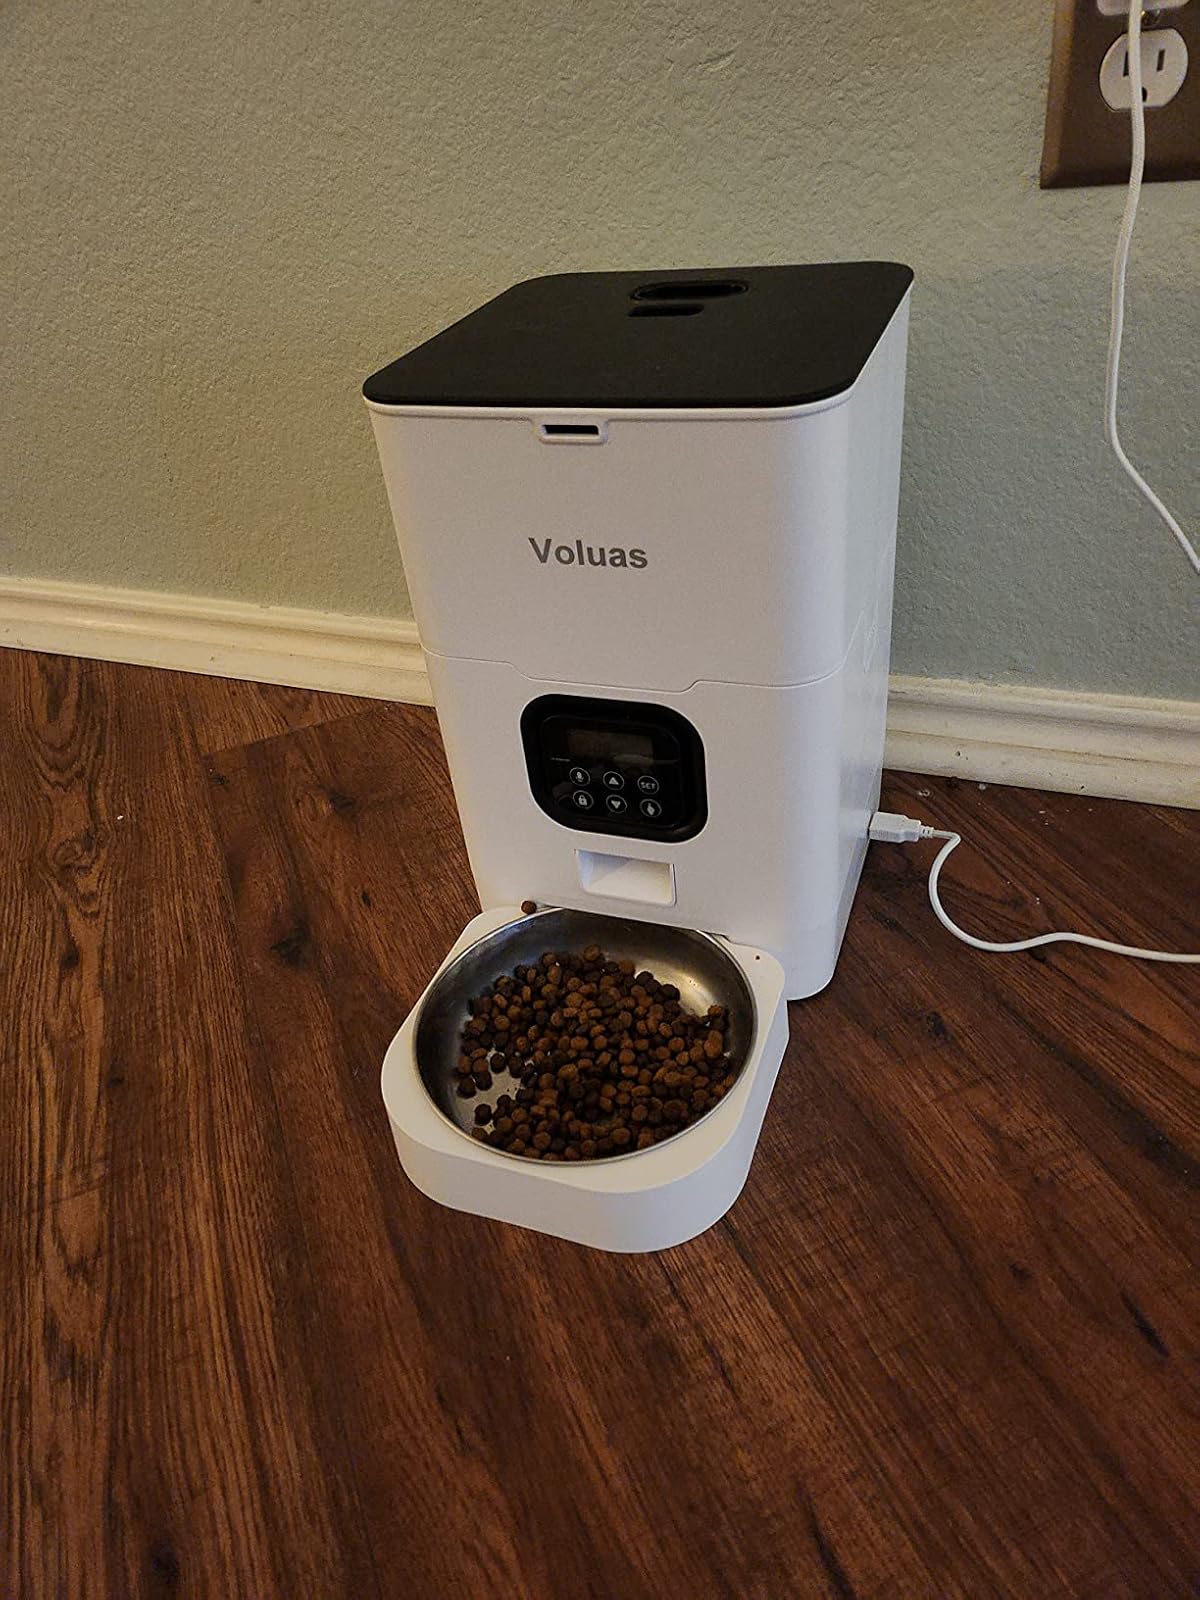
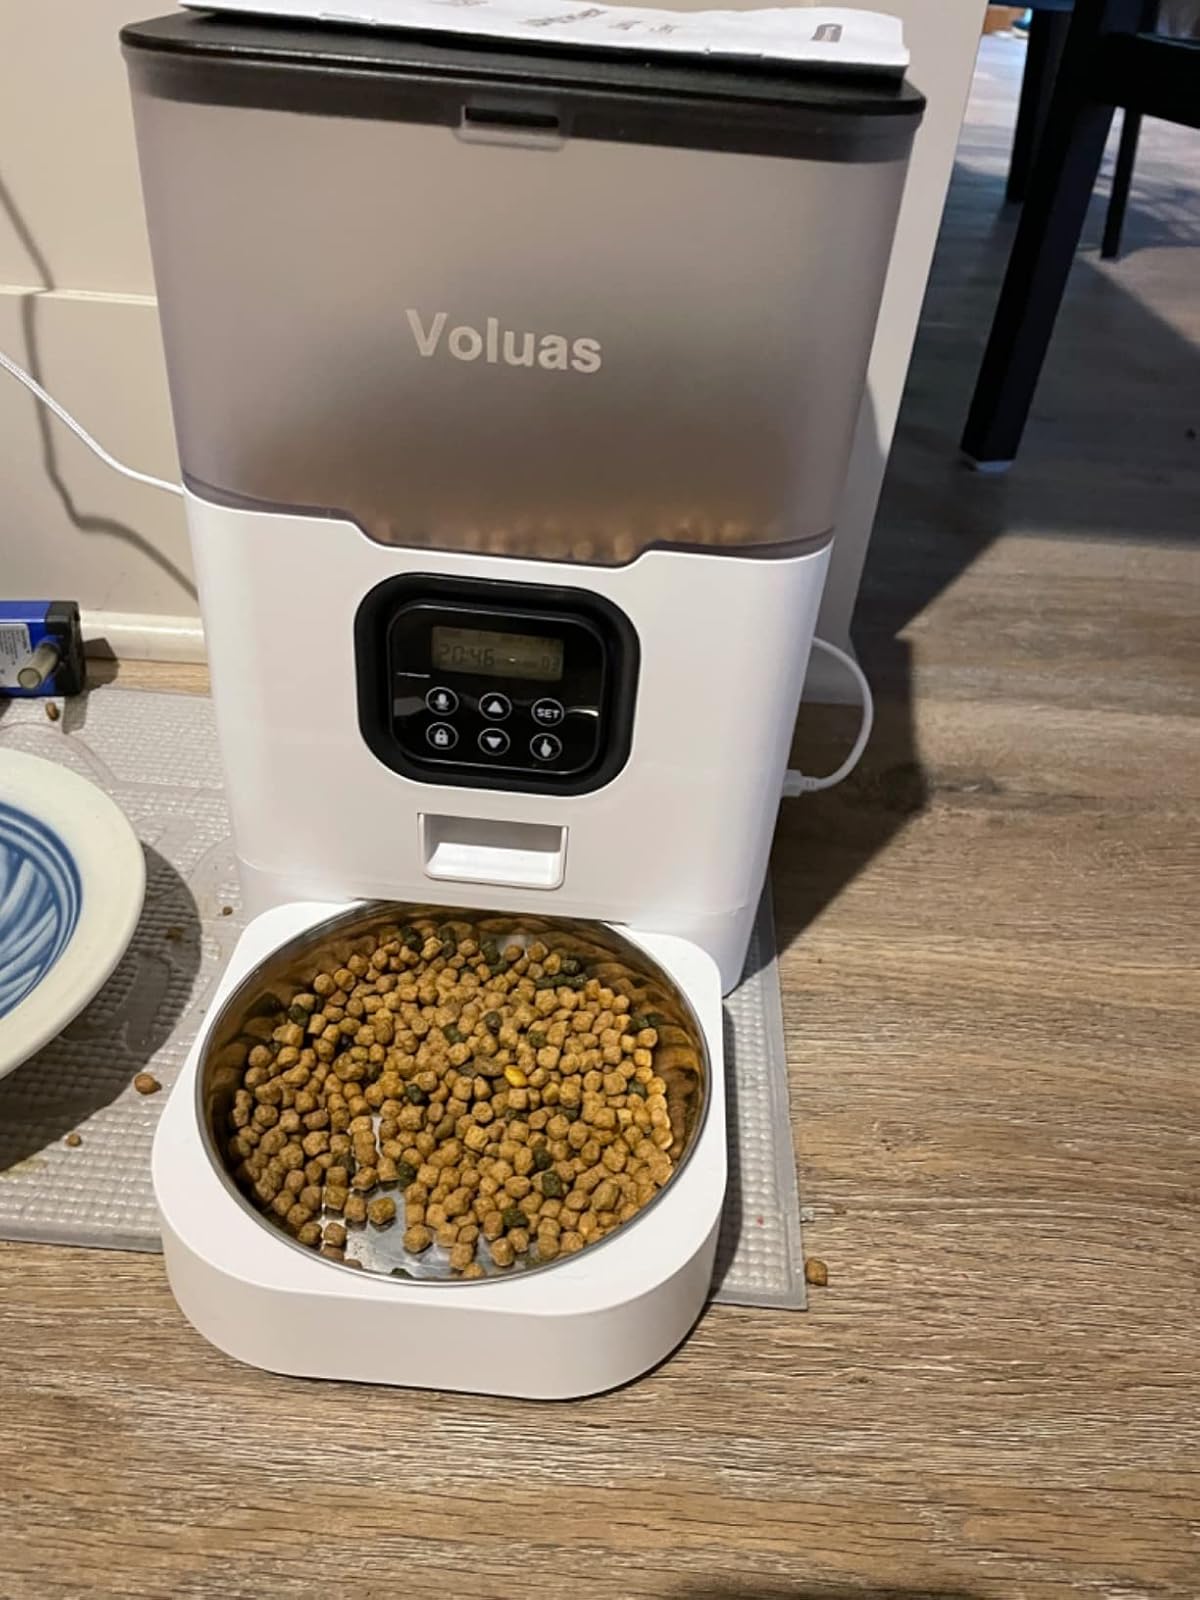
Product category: items_feeder
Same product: no